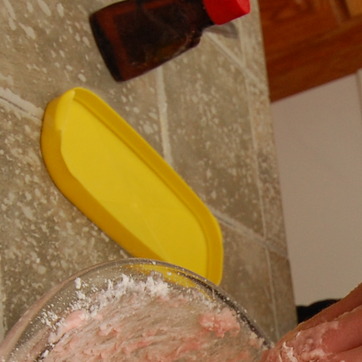
Material: plastic